New York State Route 206

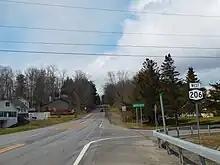
NY 206 in Greene village

Through the town of Greene, NY 206 remains a two-lane rural road, reaching the hamlet of Genegantslet at the junction with CR 2. NY 206 turns southeast at Genegantslet and enters the village of Greene, where it becomes Genesee Street at a junction with NY 12 and NY 41. Becoming concurrent with NY 41, the route runs southeast through downtown Greene, crossing the Chenango River and changes names to Washington Street. At the junction with CR 32, NY 206 and NY 41 turn northeast back into the town of Greene, soon settling into an eastward alignment out of the village.